St. Anthony of Padua (Ottawa)

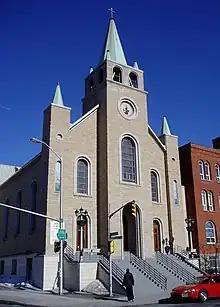
St Anthony of Padua Church

St. Anthony of Padua is a Roman Catholic church at 427 Booth Street in Ottawa, Ontario, Canada, in the heart of Little Italy.